Tupolev Tu-160

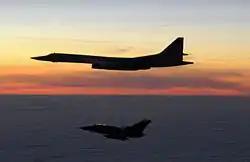
A Tu-160 is intercepted by an RAF Tornado F3 in March 2010

Weapons are carried in two internal bays, each capable of holding of free-fall weapons or a rotary launcher for missiles capable of carrying conventional or nuclear-warheads. The aircraft's total weapons load capacity is 45,000 kg (99,208 lb). No defensive weapons are provided; the Tu-160 is the first post-World War II Soviet bomber to lack such defenses. In 2020, officials stated that the Russian Aerospace Forces is planning to arm the Tu-160 with new hypersonic missiles, in particular the nuclear-capable Kh-47M2 Kinzhal hypersonic air-launched ballistic missile.